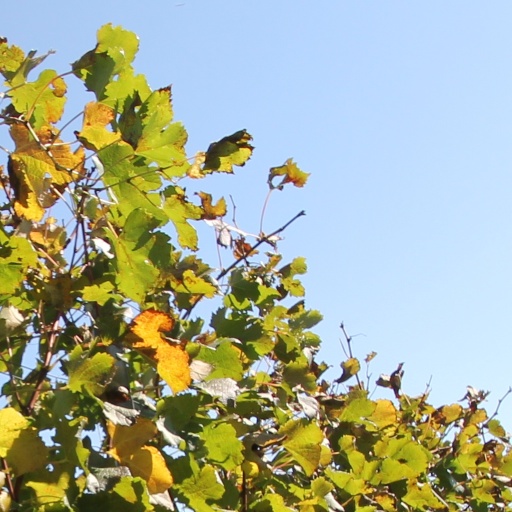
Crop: grape